Paul Collins (musician)

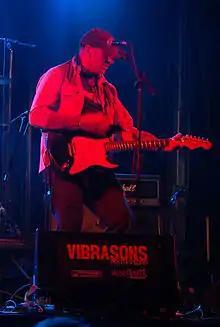
Performing in Pontevedra, Spain in 2008

Paul Vincent Collins (born 1956) is an American writer, author, music producer, and multi-instrumentalist. He is best known for his work in the power pop groups The Nerves, The Breakaways and The Beat.